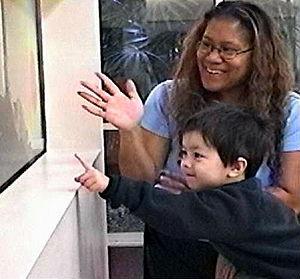
L’autisme, ou plus généralement les troubles du spectre de l'autisme, est un trouble du neuro-développement humain caractérisé par des difficultés dans les interactions sociales et la communication, et des comportements et intérêts à caractère restreint, répétitif et stéréotypé. Il existe différents niveaux de sévérité des symptômes, d'où la notion de « spectre ». Le diagnostic est indépendant des niveaux langagier et intellectuel de la personne. Les troubles associés sont fréquents.
La dysharmonie psychotique est un diagnostic médical en pédopsychiatrie, défini en France en 1966, réservé à des enfants et adolescents ayant un développement « dysharmonique et hétérogène » sans handicap mental. Le nom de dysharmonie évolutive est quant à lui employé pour les enfants ou adolescents qui ne présentent pas de fonctionnement psychotique ou névrotique organisé de façon régulière. L'un des aspects centraux des dysharmonies est la réversibilité potentielle de ce trouble au cours du développement de l'enfant. L'appellation de « dysharmonie psychotique » ne fait pas consensus parmi les spécialistes.